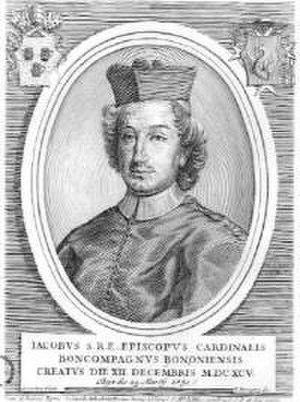
Giacomo Boncompagni, né le 16 mai 1652 à Isola et mort le 24 mars 1731 à Rome, est un cardinal italien de la fin du XVIIᵉ siècle. Il est un petit-neveu du cardinal Francesco Boncompagni, un neveu du cardinal Girolamo Boncompagni, archevêque de Bologne et le grand-oncle du cardinal Gregorio Salviati. Il est également apparenté au cardinal Tommaso Ruffo.